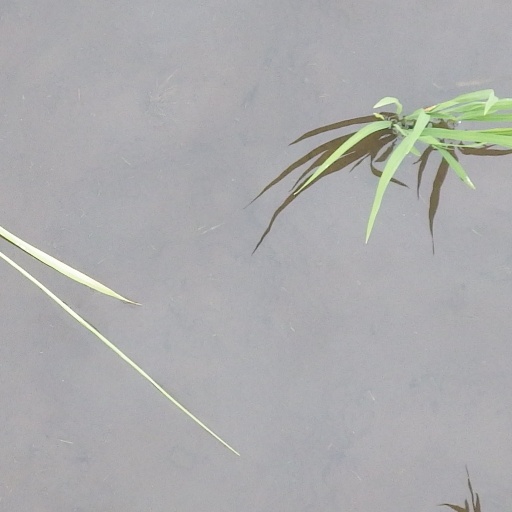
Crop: rice